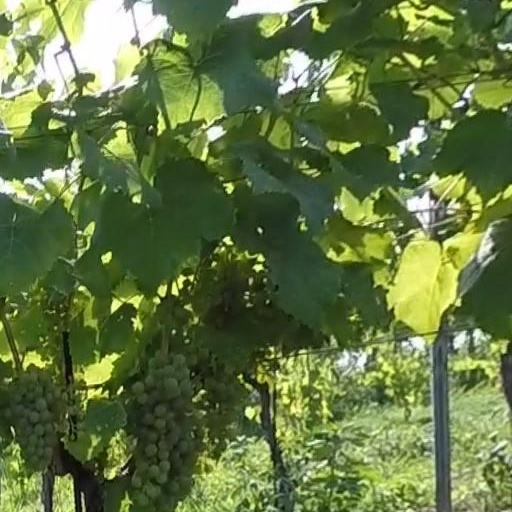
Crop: grape